Food system

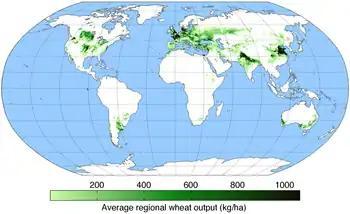
A map of wheat production (average percentage of land used for its production times average yield in each grid cell) across the world.

Local food systems are networks of food production and consumption that aim to be geographically and economically accessible and direct. They contrast to industrial food systems by operating with reduced food transportation and more direct marketing, leading to fewer people between the farmer and the consumer. As a result, relationships that are developed in local food systems emerge from face-to-face interactions, potentially leading to a stronger sense of trust and social connectedness between actors. In addition to this, consumers can also encourage farmers to be environmentally friendly by teaching them about practices such as organic farming. As a result, some scholars suggest that local food systems are a good way to revitalize a community. The decreased distance of food transportation has also been promoted for its environmental benefits. Also, farmers can enjoy a better quality of life because producing healthier food will allow them to be paid more, and not live under the poverty line.